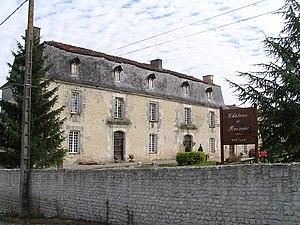
Le château de Roissac actuel, a été édifié à Roissac, commune d'Angeac-Champagne, près de Cognac en 1770.
Angeac-Champagne est une commune du Sud-Ouest de la France, située dans le département de la Charente.
Cet article recense les monuments historiques de la Charente, en France.